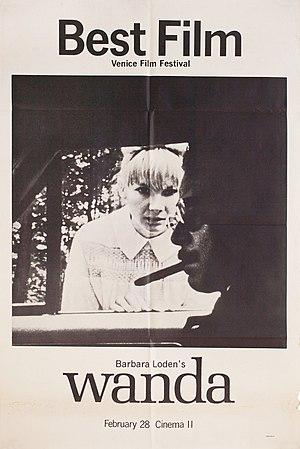
Wanda est un film américain réalisé par Barbara Loden, sorti en 1970.